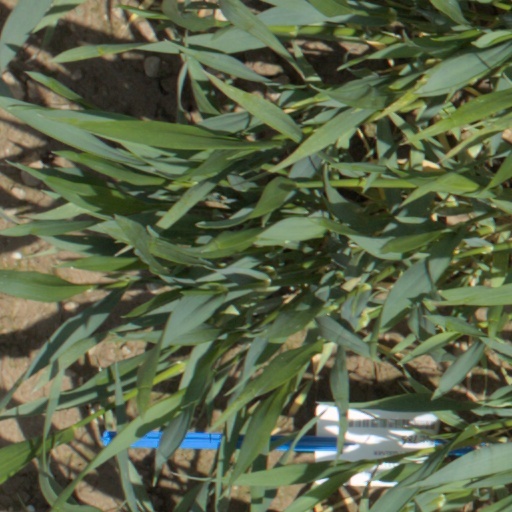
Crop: wheat